Amalthea (mythology)

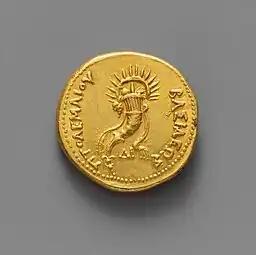
A cornucopia on a gold coin from Alexandria, Egypt, produced during the reign of Ptolemy IV Philopator

In Greek mythology, Amalthea or Amaltheia is the figure most commonly identified as the nurse of Zeus during his infancy. She is described either as a nymph who raises the child on the milk of a goat, or, in some accounts from the Hellenistic period onwards, as the goat itself.